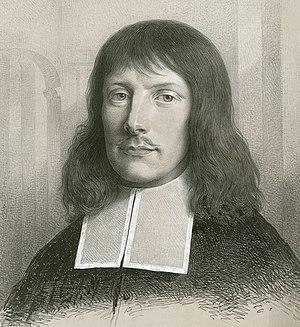
Joachim Neumann, plus connu sous son pseudonyme Joachim Neander, était un pasteur, poète et musicien allemand. Suivant les habitudes de son temps, son grand-père avait hellénisé son nom en « Neander » et son petit-fils conserva ce pseudonyme.